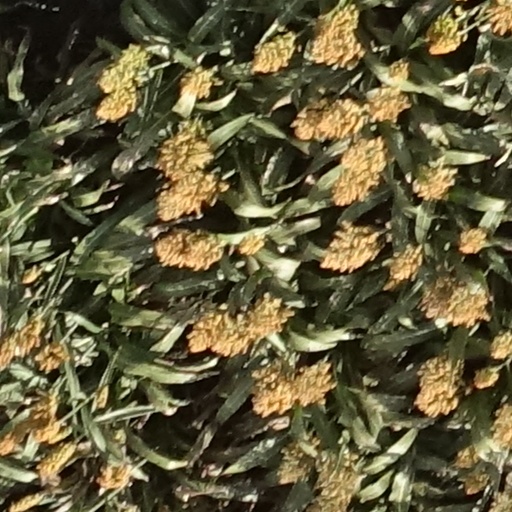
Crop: sorghum